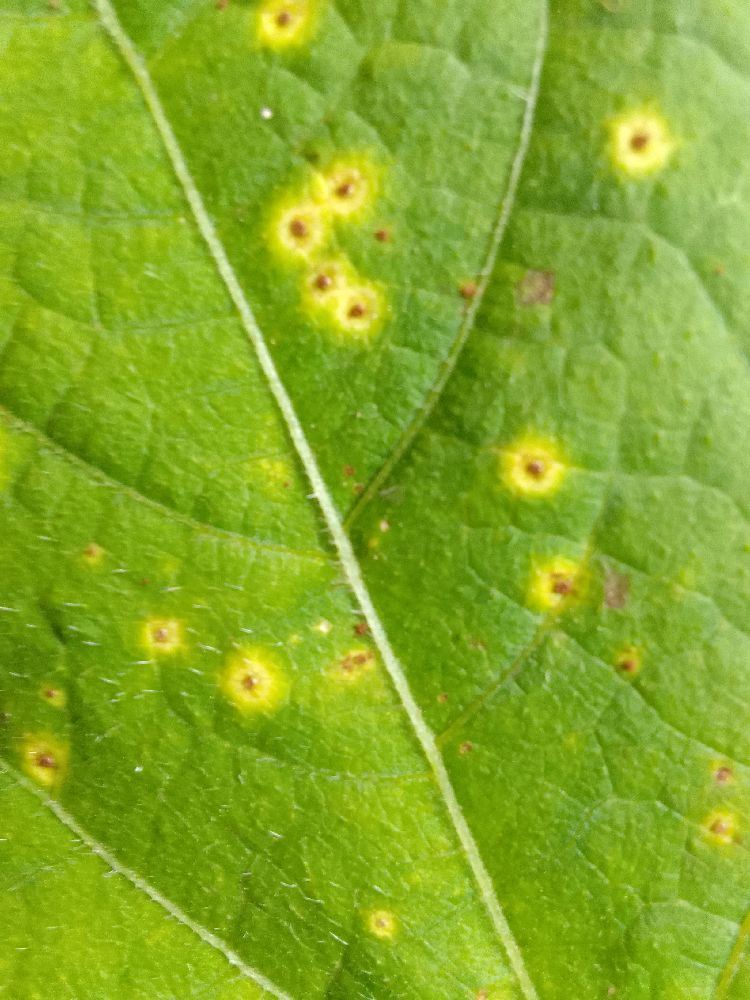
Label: rust